Robert Morris (financier)

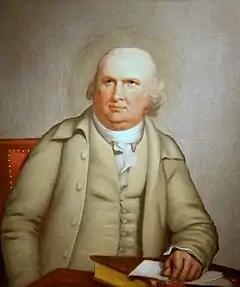
Robert Morris portrait by Robert Edge Pine

Robert Morris Jr. (January 20, 1734May 8, 1806) was an English-born American merchant, investor and politician who was one of the Founding Fathers of the United States. He served as a member of the Pennsylvania legislature, the Second Continental Congress, and the United States Senate, and was one of only two people to sign the Declaration of Independence, the Articles of Confederation, and the U.S Constitution; the other being Roger Sherman. From 1781 to 1784, he served as the Superintendent of Finance of the United States, becoming known as the "Financier of the Revolution." Along with Alexander Hamilton and Albert Gallatin, he is widely regarded as one of the founders of the financial system of the United States.